Harold Francis Loomis

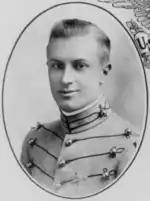
At West Point in 1914

Harold Francis Loomis was born in Rockville, Connecticut, on 19 June 1890. On 1 March 1910, he entered the United States Military Academy at West Point, New York, where he acquired the nickname "Loomy". He graduated on 12 June 1914, and was commissioned as a second lieutenant in the Coast Artillery Corps on 8 July 1914. His fellow graduates included future general officers such as Carl Spaatz, Brehon B. Somervell, Harold R. Bull, John B. Anderson, Jens A. Doe, James L. Bradley, Frank W. Milburn, Ralph Royce, Orlando Ward, Charles P. Gross, Vicente Lim, and Harry C. Ingles.